Edmonia Lewis

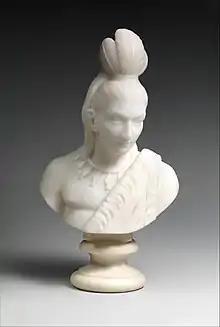
"Hiawatha", 1868, by Edmonia Lewis, inspired by Henry Wadsworth Longfellow's 1855 poem "The Song of Hiawatha."

According to the "American National Biography", reliable information about her early life is limited, and Lewis "was often inconsistent in interviews even with basic facts about her origins, preferring to present herself as the exotic product of a childhood spent roaming the forests with her mother's people." On official documents she variously gave 1842, 1844, and 1854 as her birth year. She was born near Albany, New York. Most of her girlhood was apparently spent in Newark, New Jersey.